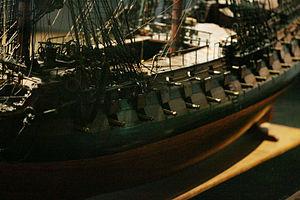
Un vaisseau de 64 canons est un modèle de navires de guerre du XVIIIᵉ siècle, qui doivent leur nom à leur armement, composé de 64 canons répartis sur deux ponts-batteries et leurs gaillards.